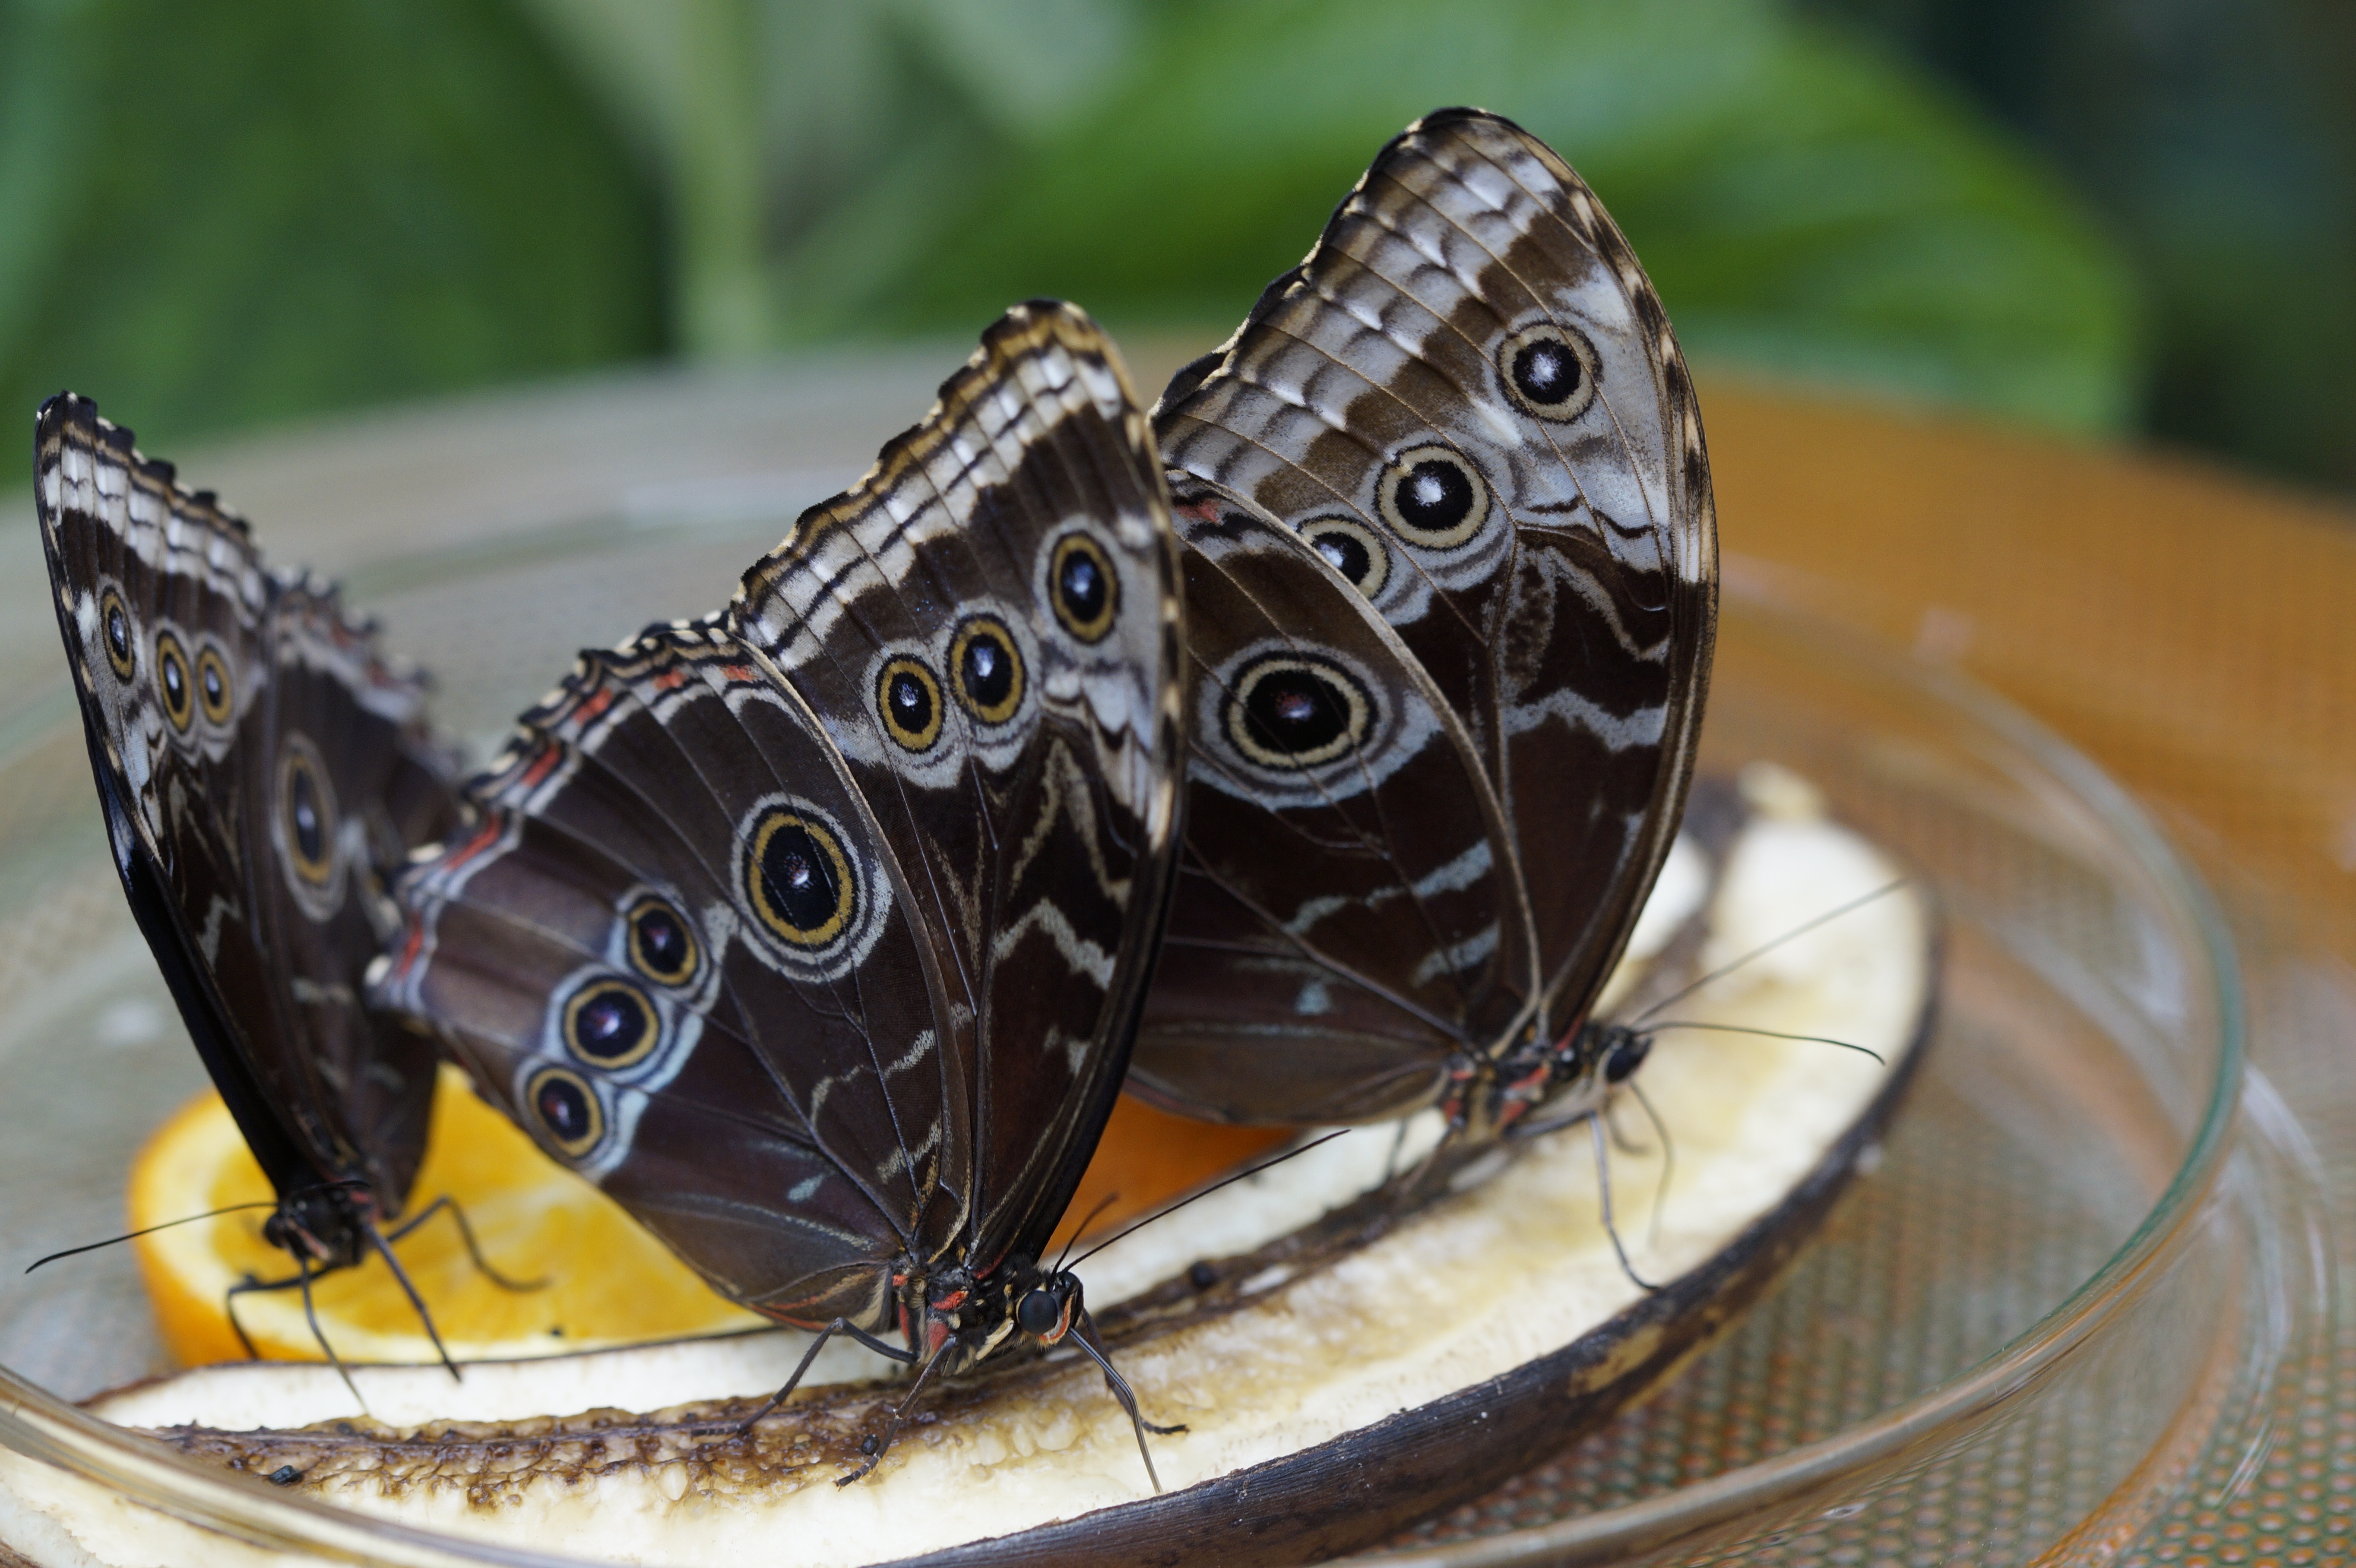
wing, fruit, feed, zoo, food, tropical, insect, moth, butterfly, close, eat, fauna, invertebrate, feeding, nutrition, rainforest, vegetarian, exotic, many, macro photography, arthropod, proboscis, pollinator, several, blue morpho, suck, food intake, tropical house, butterfly house, mainau island, morpho peleides, moths and butterflies